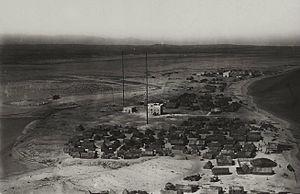
Alula, est une ville somalienne de l'État du Puntland. Située à l'extrémité de la corne de l'Afrique, la ville compterait environ 40 000 habitants bien qu'il soit très difficile de faire, ne serait-ce que des approximations, tant le Puntland est coupé du monde du fait des guerres et de la pauvreté ravageant cette région séparatiste.